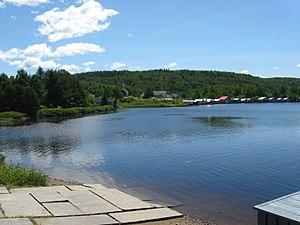
Lac-Édouard
Le lac Édouard est un lac du Canada situé au Québec, dans la municipalité du Lac-Édouard dans la région administrative de la Mauricie et à la tête de la vallée de la Batiscanie.
Lac-Édouard est une municipalité canadienne du Québec qui a été fusionnée le 26 mars 2003 à La Tuque. Elle se reconstitua le 1ᵉʳ janvier 2006 et fait maintenant partie de l'agglomération de La Tuque. Le village du Lac-Édouard est située au nord-est du lac Édouard.